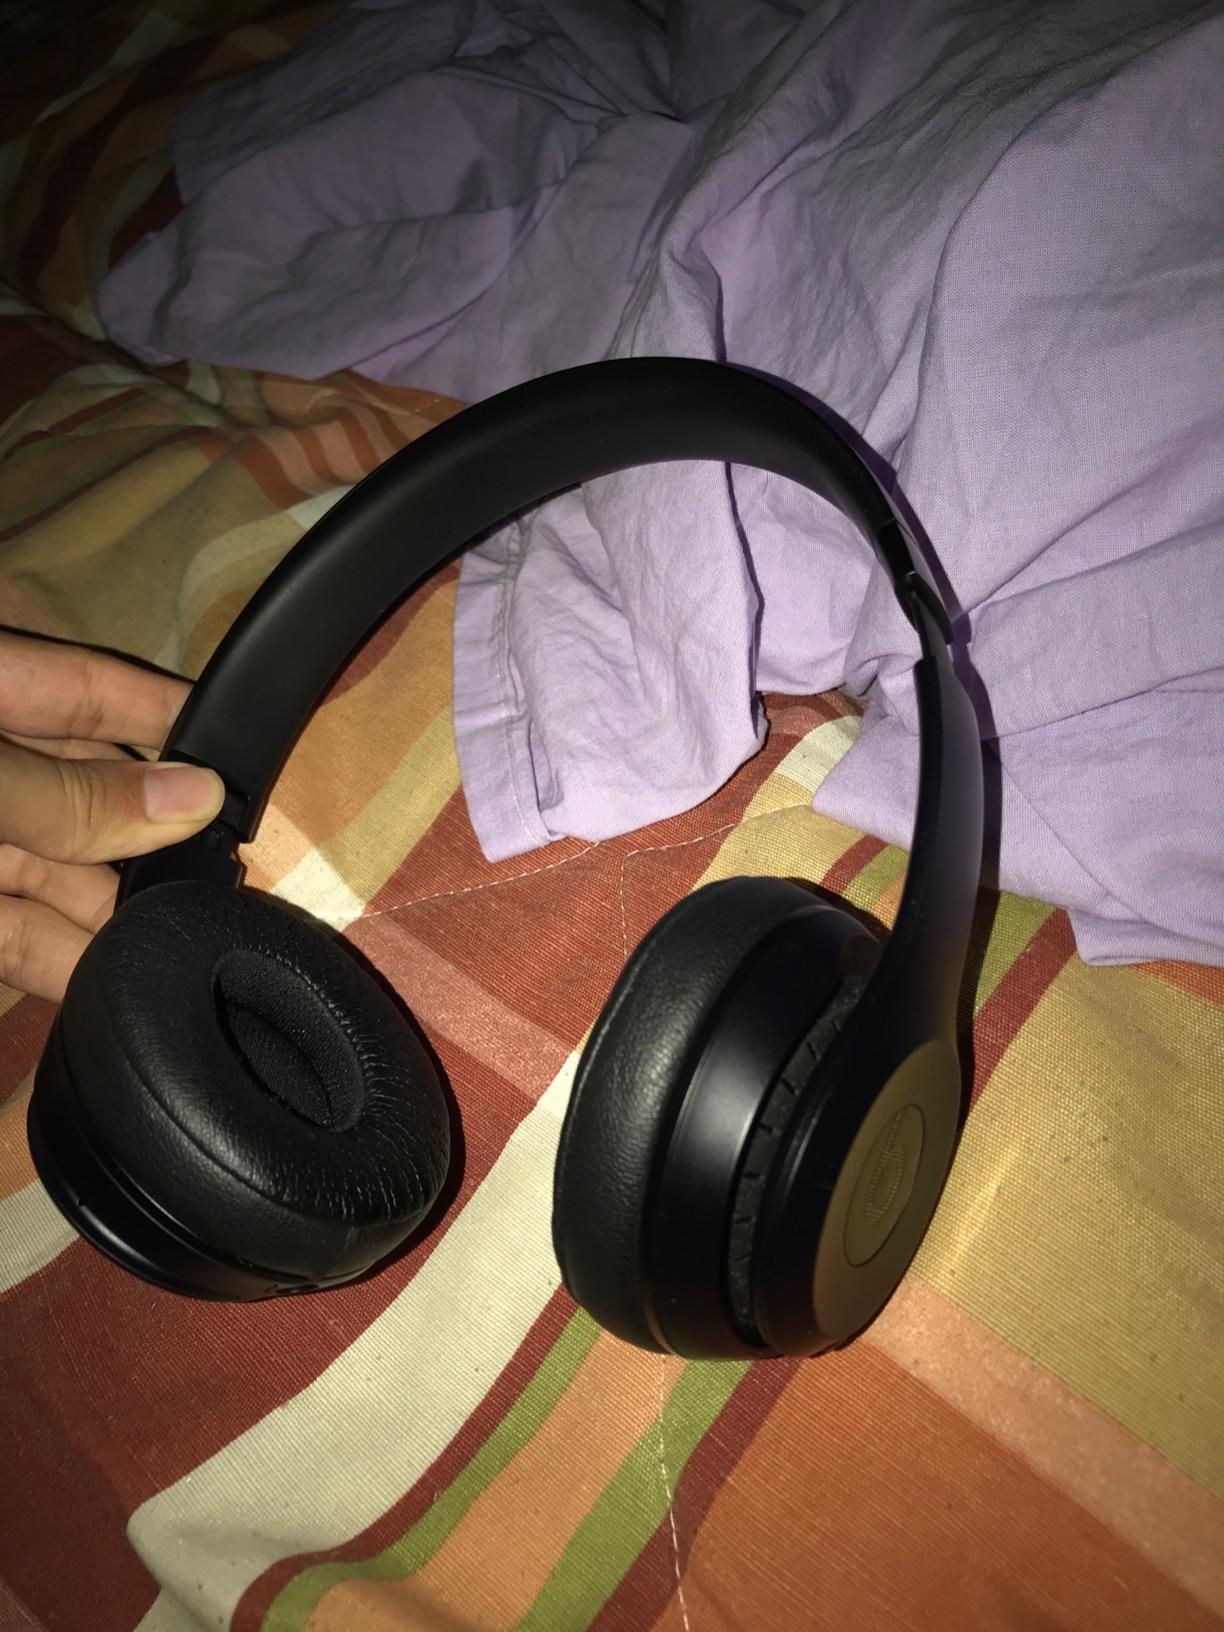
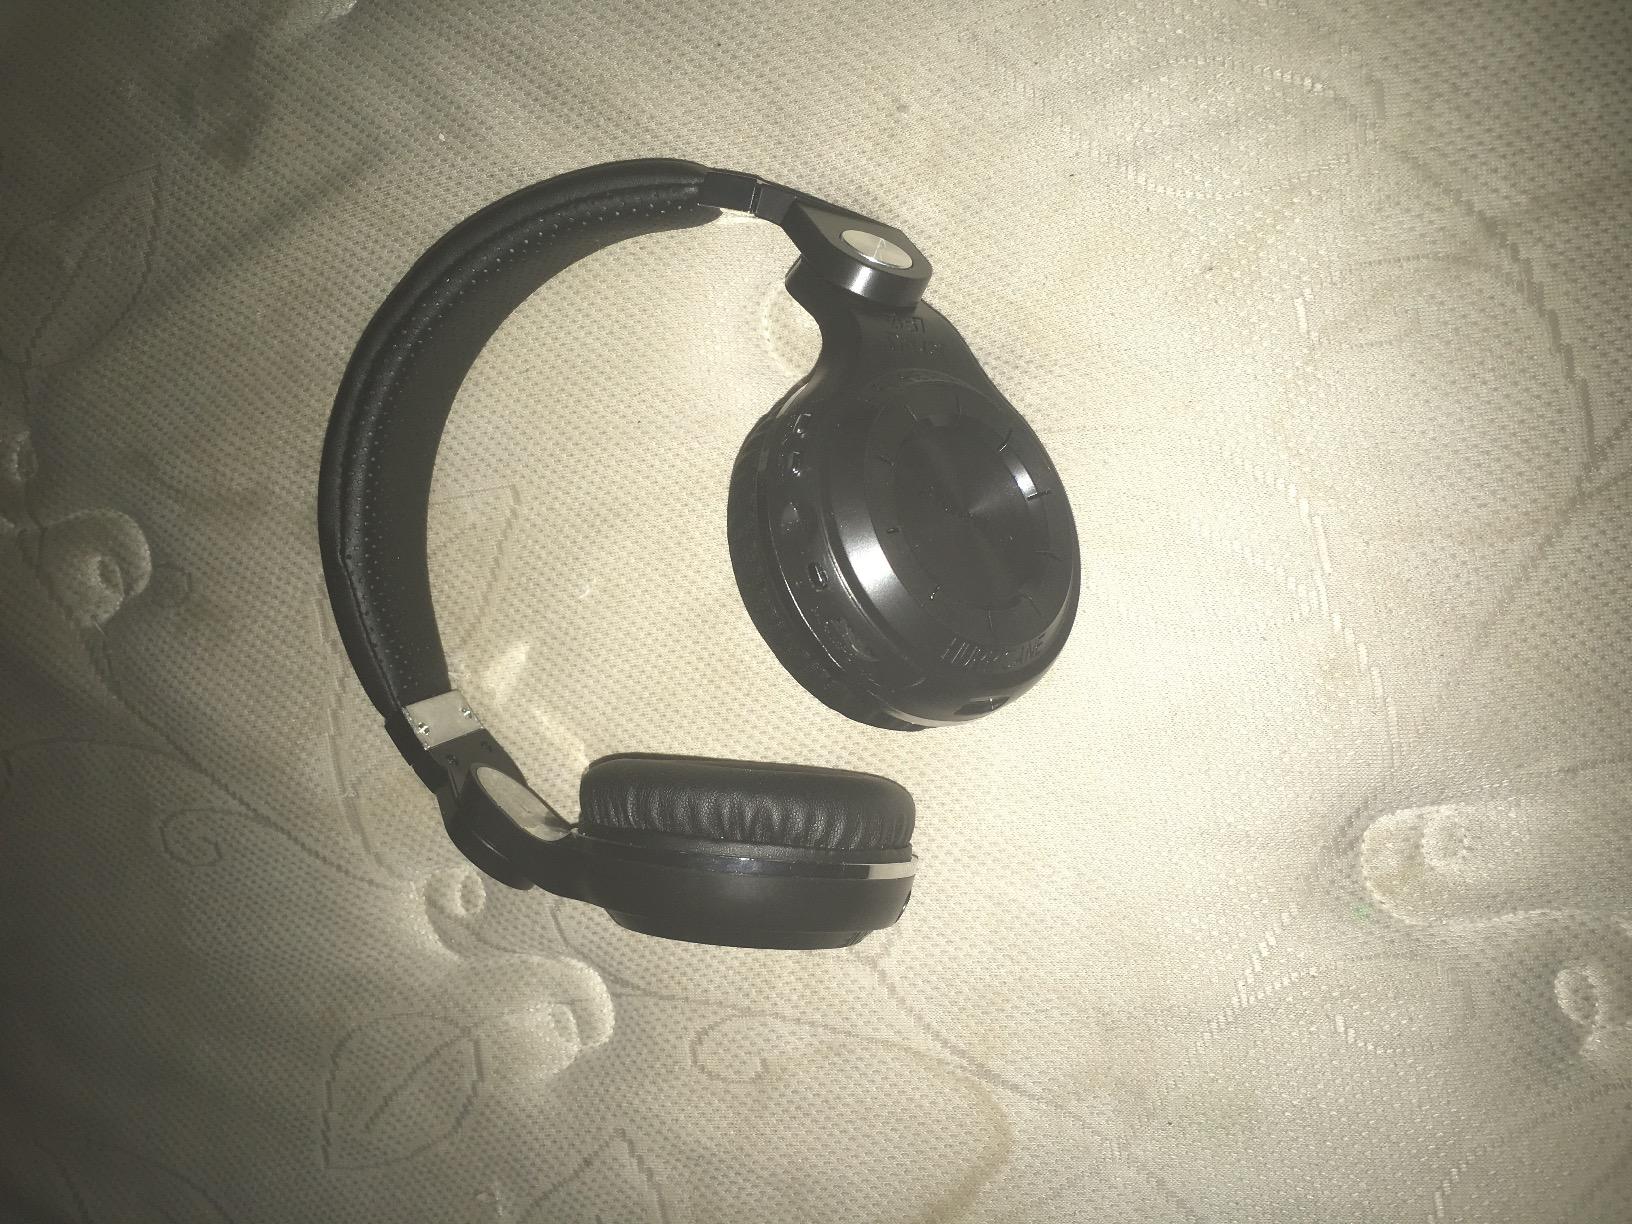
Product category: headphones
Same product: no